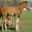
Label: horse